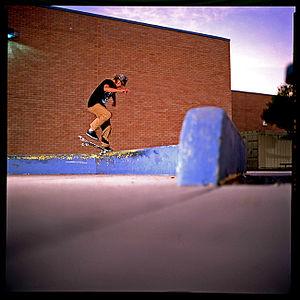
Le nollie est une position de skateboard. C'est également le nom du saut effectué dans cette position.